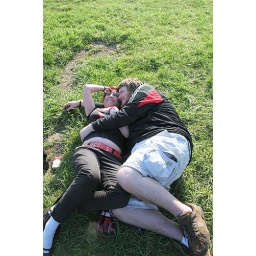
Snuggling in a cow pasture